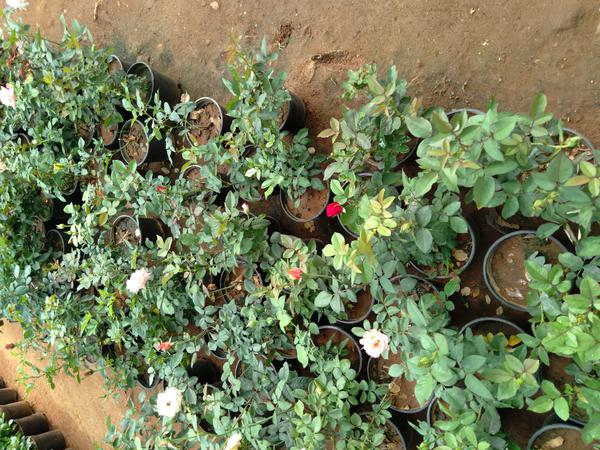
Plant: Rose